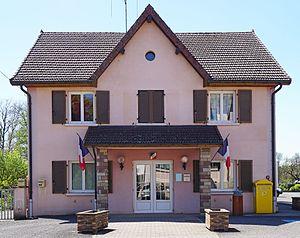
La maire de La Côte (Haute-Saône).
La Côte est une commune française située dans le département de la Haute-Saône, en région Bourgogne-Franche-Comté.